Gillian Ayres

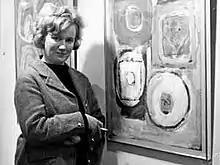
Gillian Ayres, 1962

Gillian Ayres (3 February 1930 – 11 April 2018) was an English painter. She is best known for abstract painting and printmaking using vibrant colours, which earned her a Turner Prize nomination.